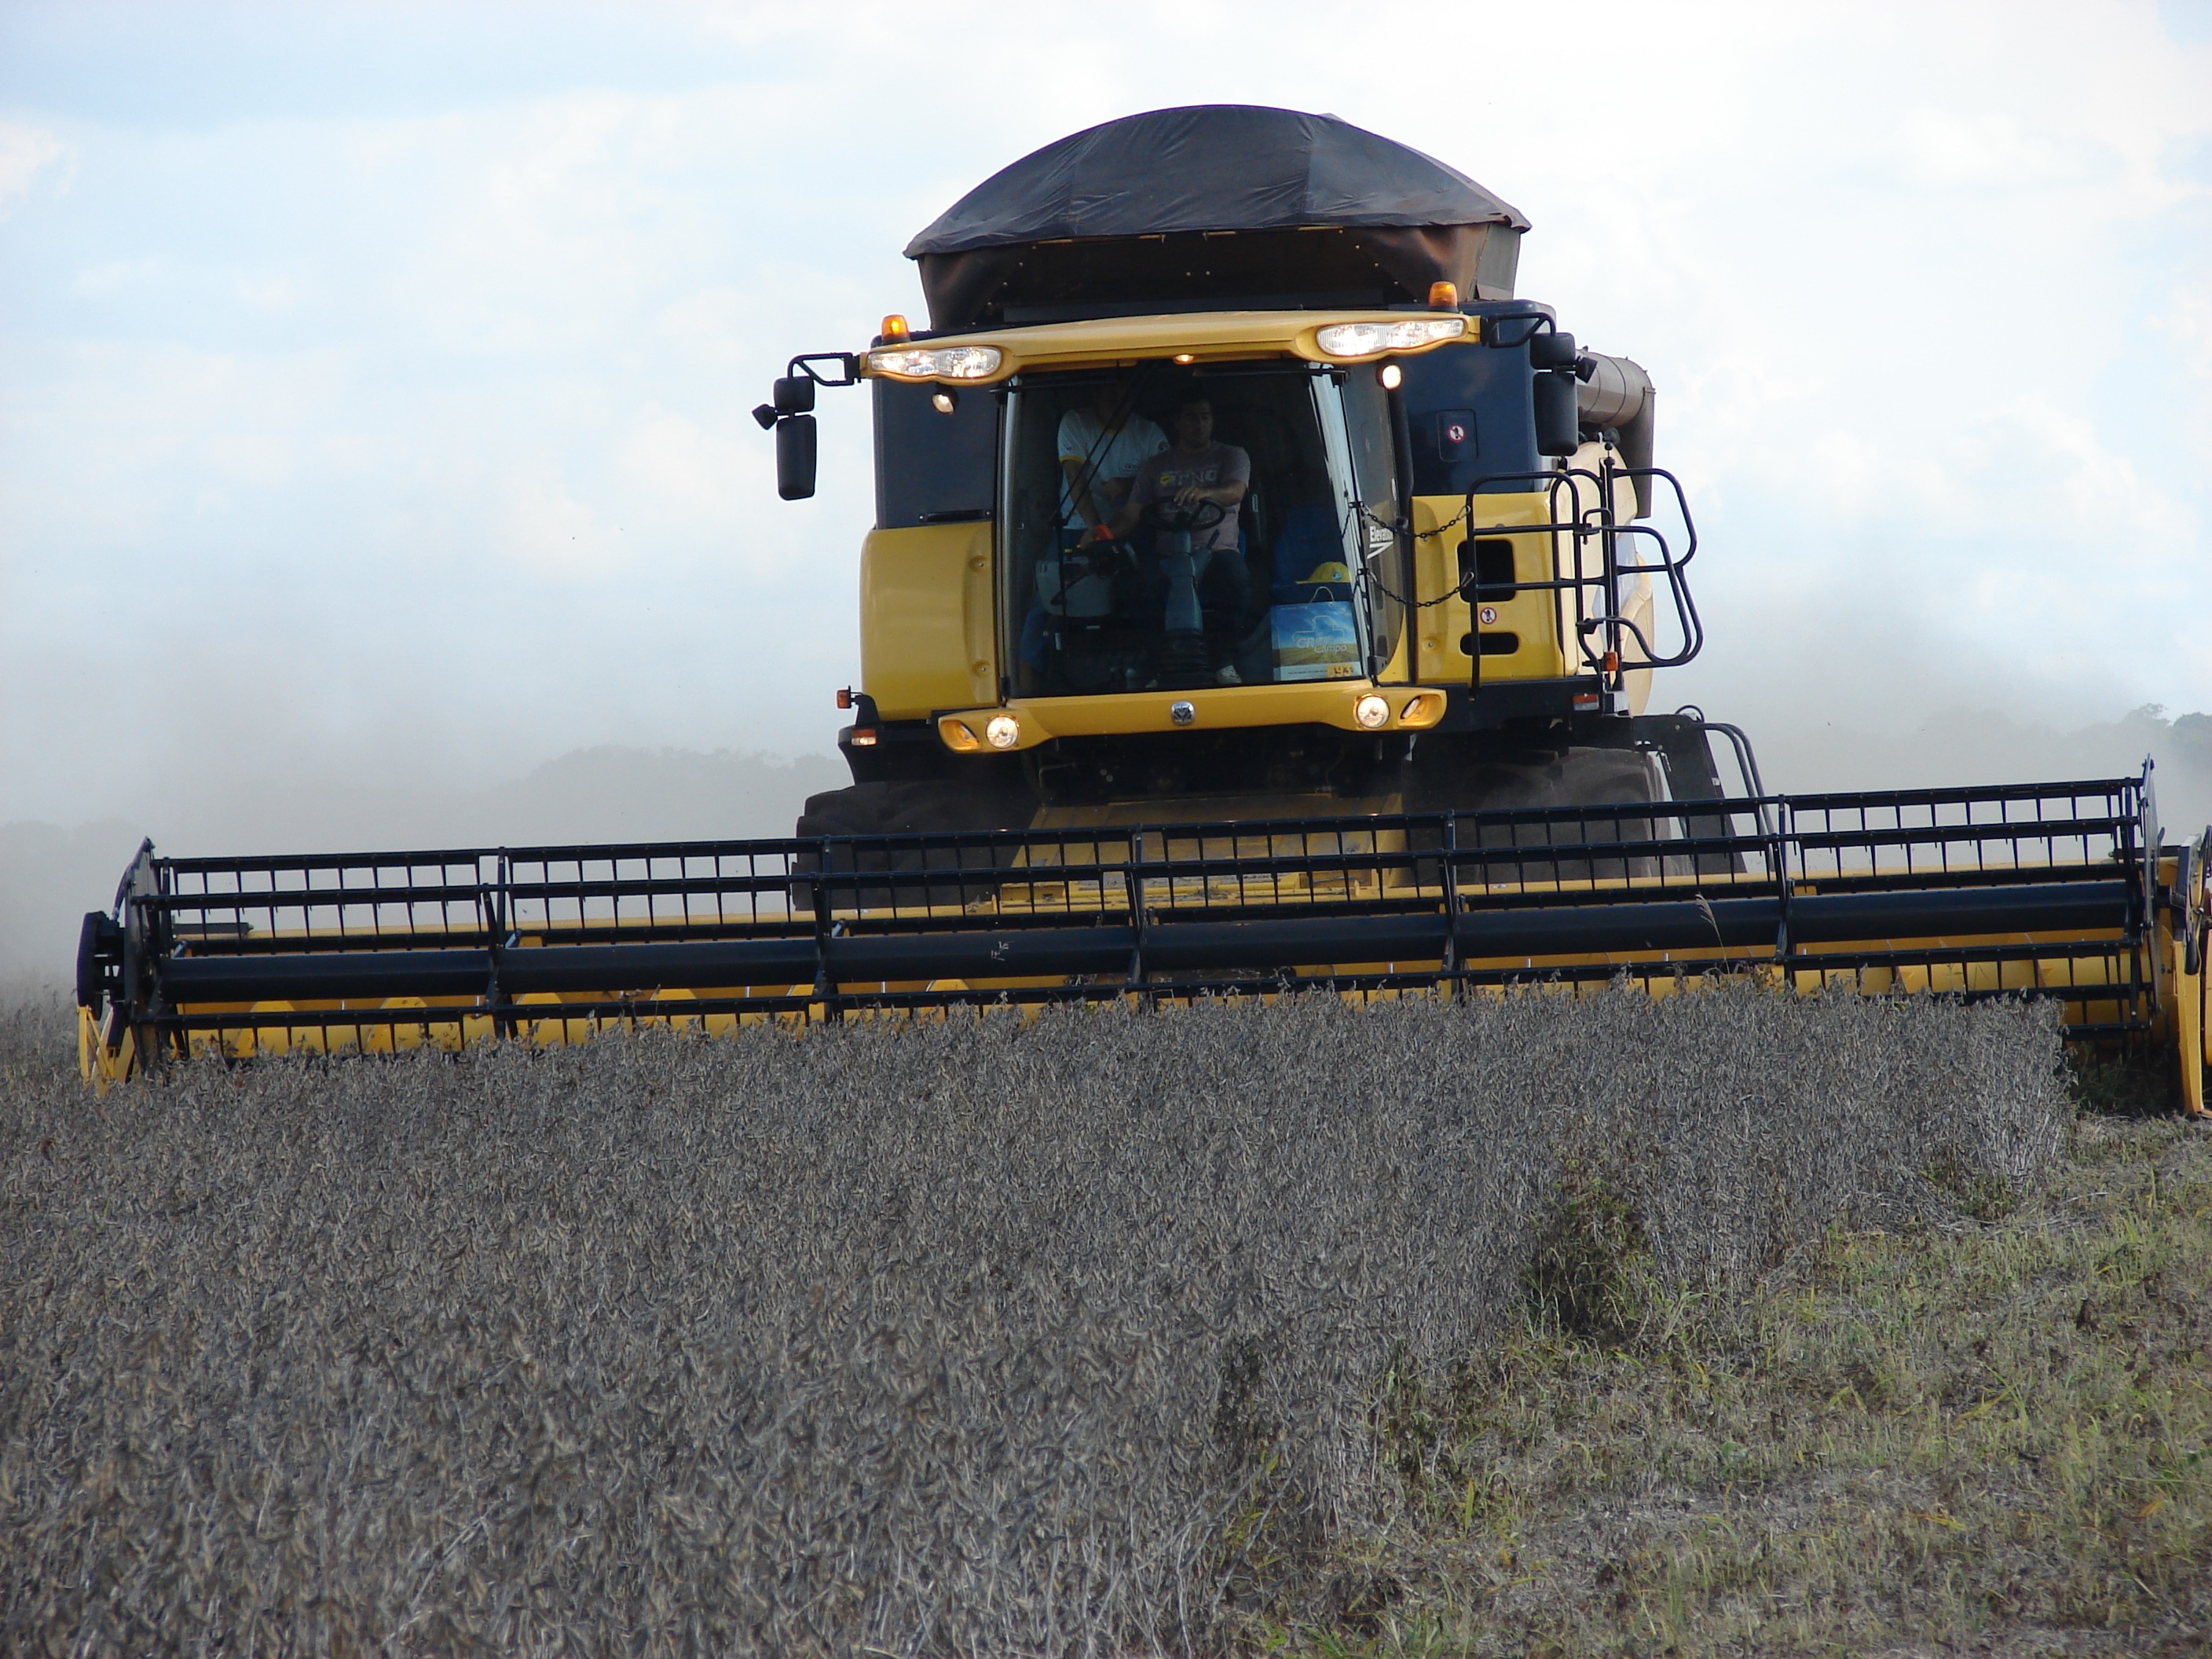
field, asphalt, transport, harvest, vehicle, crop, agriculture, bulldozer, locomotive, soybeans, plantation, brazil, cerrado, grains, harvester, agricultural machine, construction equipment, land vehicle, soy planting, goias, soybeans in the cerrado